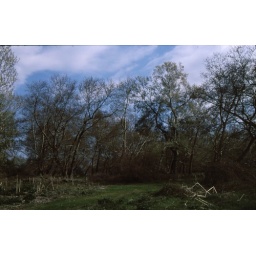
Willow trees (Salix) in lake riverine forest of Apollonia, in Northern Greece.